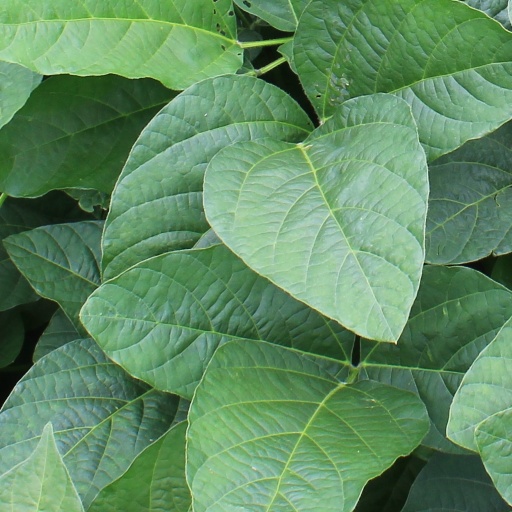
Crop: soybean